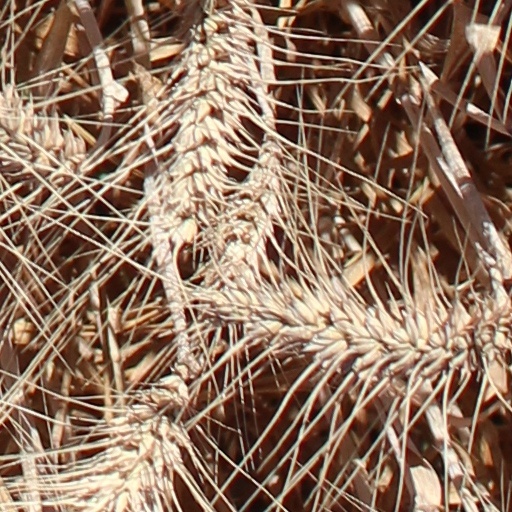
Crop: wheat